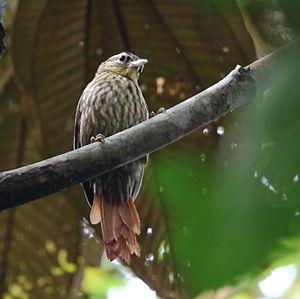
L'Anabate à sourcils blancs est une espèce de passereau de la famille des Furnariidae. C'est la seule espèce du genre Cichlocolaptes.